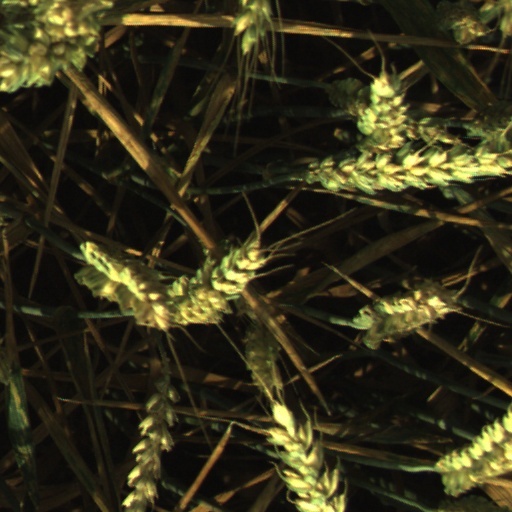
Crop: wheat